Taoist coin charm

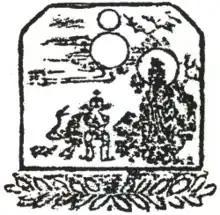
A rubbing of a Song dynasty period "Quest for Longevity" Taoist numismatic charm

Chinese peach charms are peach-shaped charms used to wish for longevity. The ancient Chinese believed the peach tree to possess vitality as its blossoms appeared before leaves sprouted. Chinese Emperors would write the character for longevity to those of the lowest social class if they had reached high ages, which was seen to be among the greatest gifts. This character often appears on peach charms and other Chinese numismatic charms. Peach charms also often depict the Queen Mother of the West or carry inscriptions such as "long life". Peach charms were also used to wish for wealth depicting the character "" or higher Mandarin ranks using the character "".